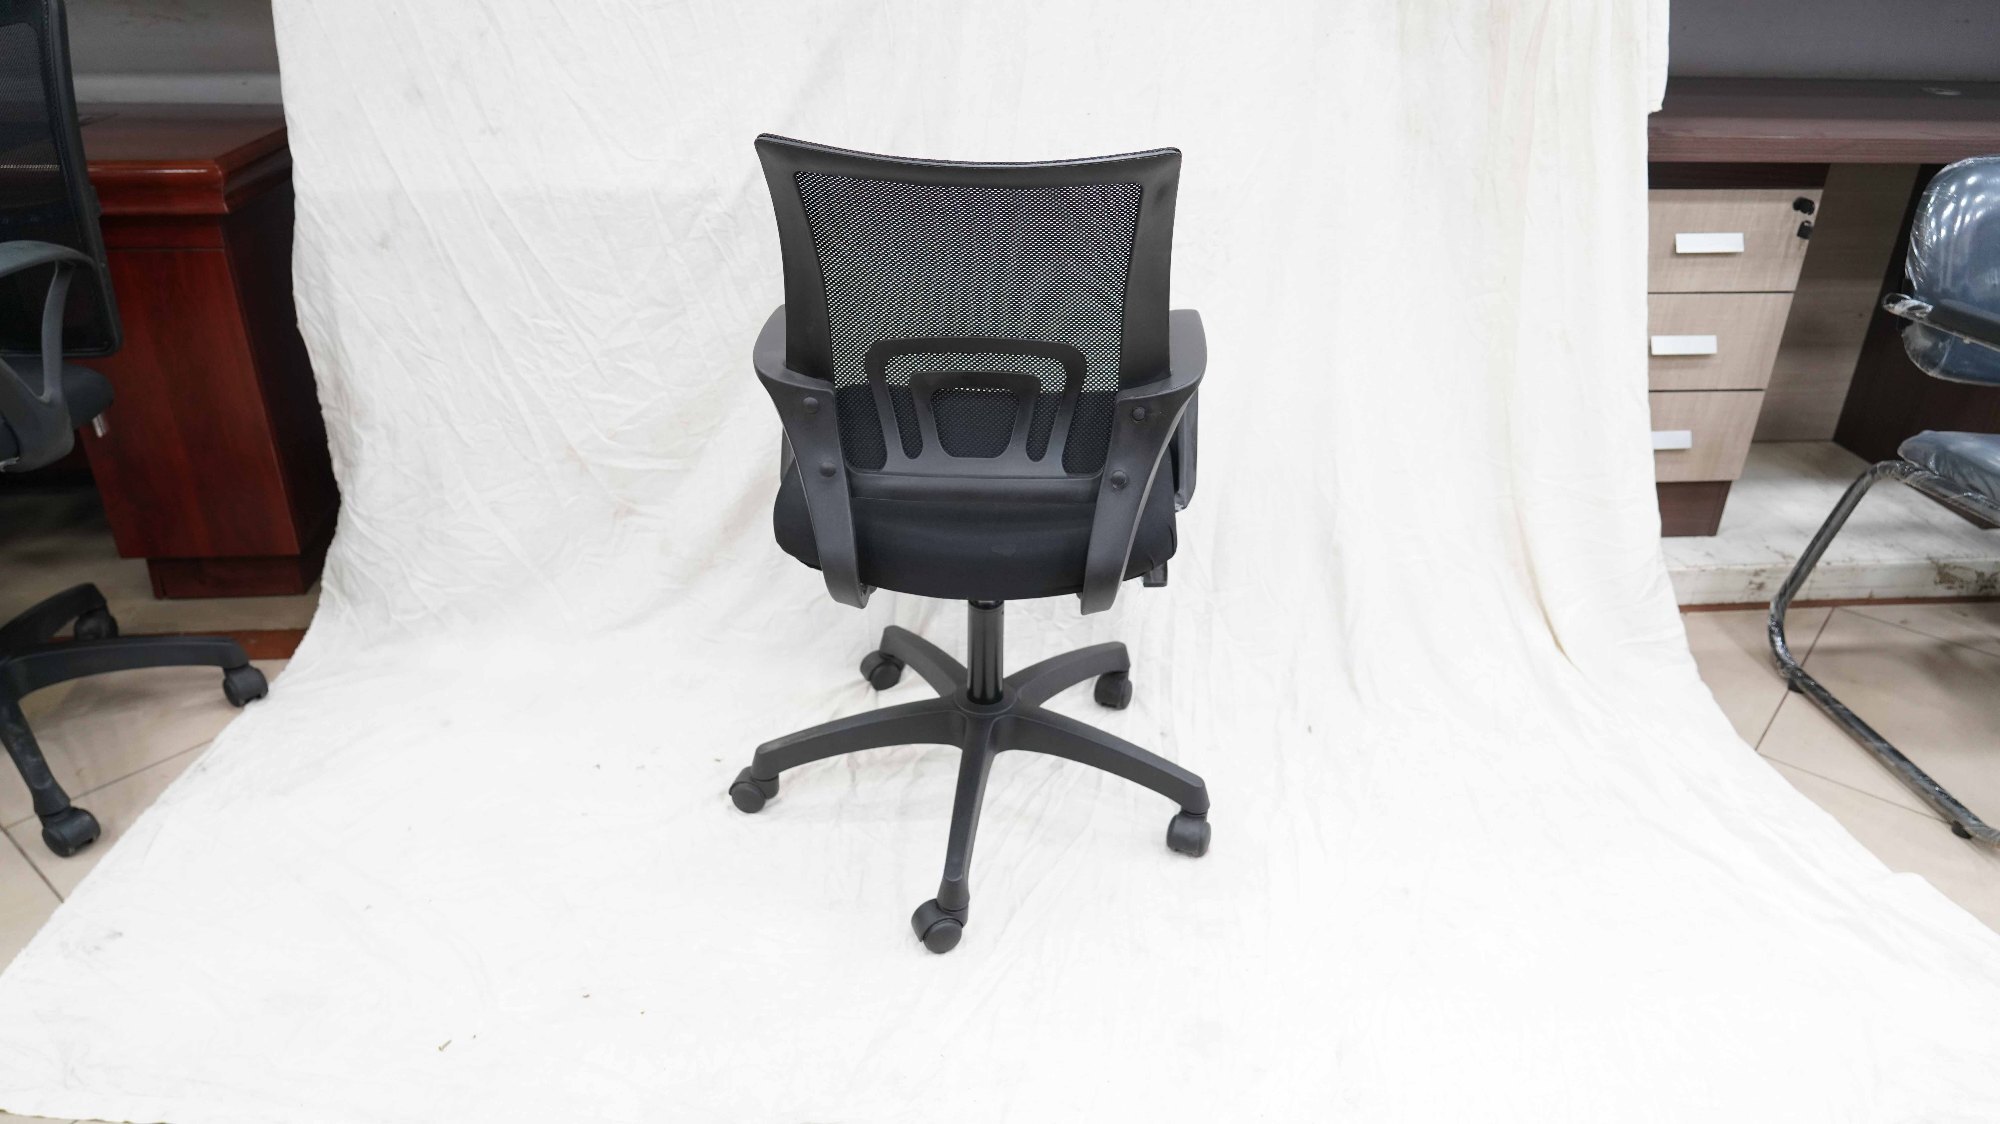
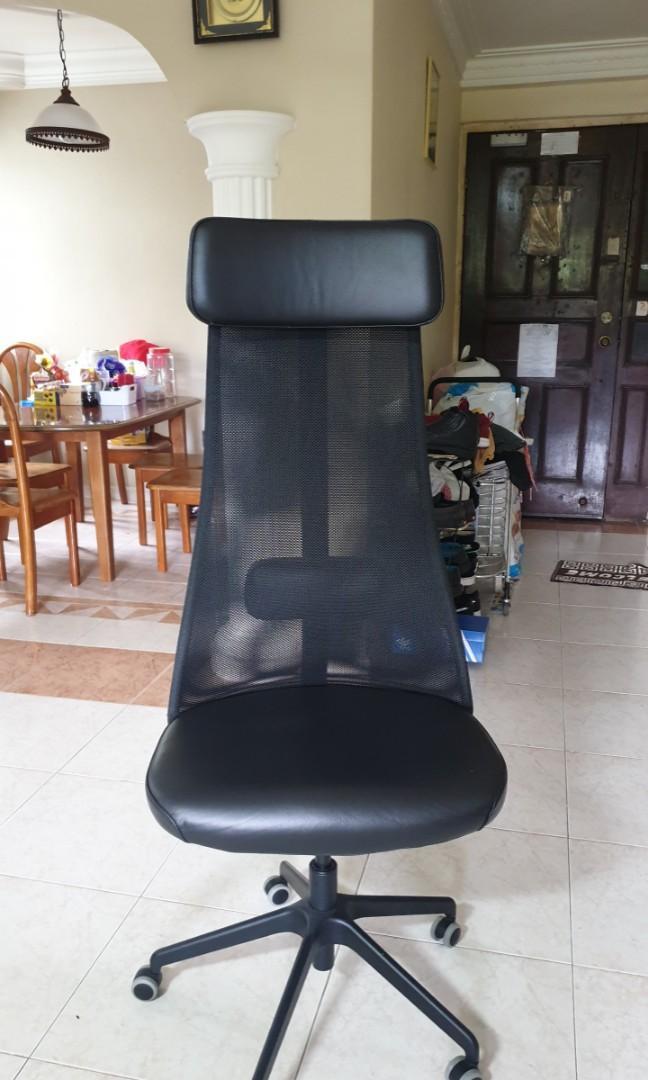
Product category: items_chair
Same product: no